Caught (1996 film)

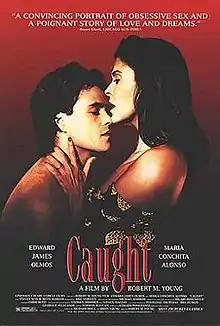
Theatrical release poster

Caught is a 1996 erotic thriller film about a drifter who disrupts the simple life of a fish market owner and his wife. The film was directed by Robert M. Young, and stars Edward James Olmos, Arie Verveen, María Conchita Alonso, and Bitty Schram.